Yoke (clothing)

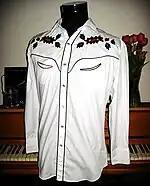
Man's Western shirt showing a shoulder yoke with applied decoration.

A yoke is a shaped pattern piece that forms part of a garment, usually fitting around the neck and shoulders or around the hips to provide support for looser parts of the garment, such as a gathered skirt or the body of a shirt. Yoke fabrication was first widely done in the 19th century. Bodice yokes were first made in the 1880s, while the yoke skirt, a skirt suspended from a fitted hip yoke, was first produced in 1898.